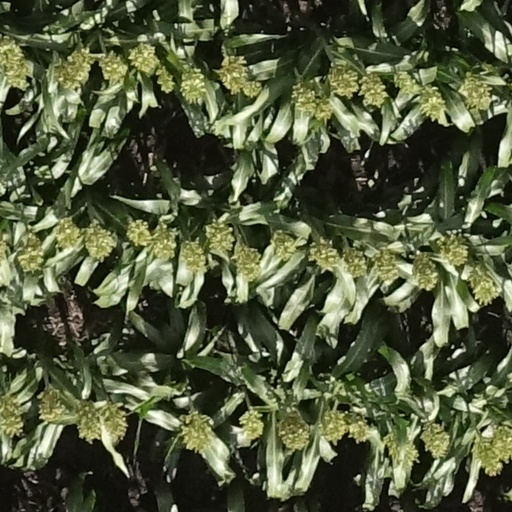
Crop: sorghum